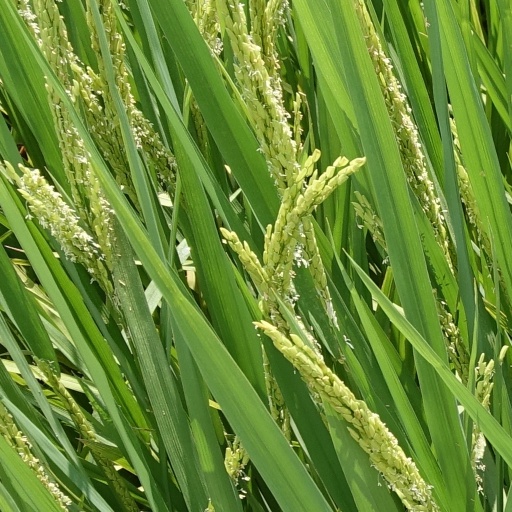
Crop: rice